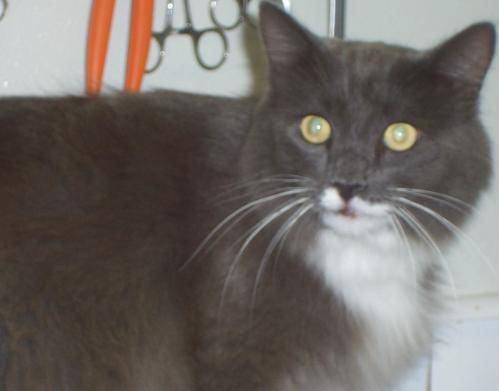
Label: cat